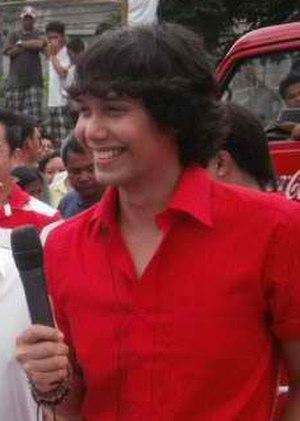
Paolo Elito Macapagal Ballesteros IV est un acteur, animateur de télévision, mannequin et imitateur philippin.